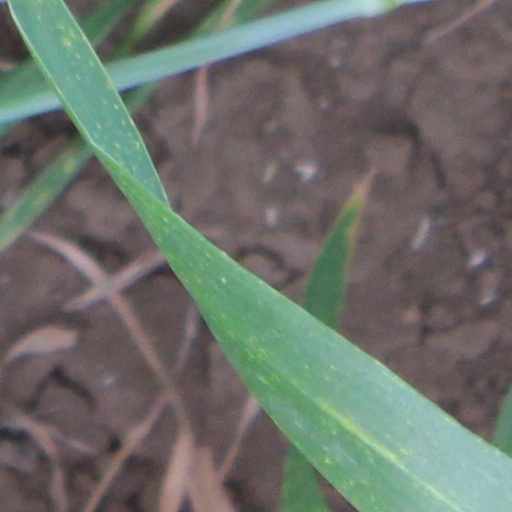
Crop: wheat